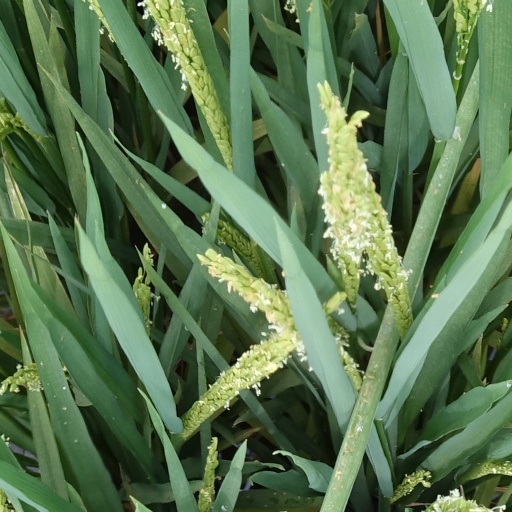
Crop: rice